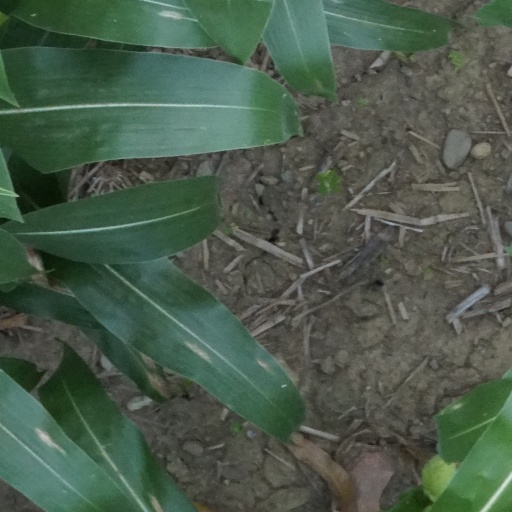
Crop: maize; corn